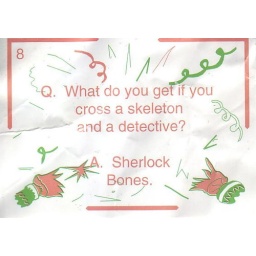
This was in a little toy from our UK office. There was also a paper crown and plastic finger nail.